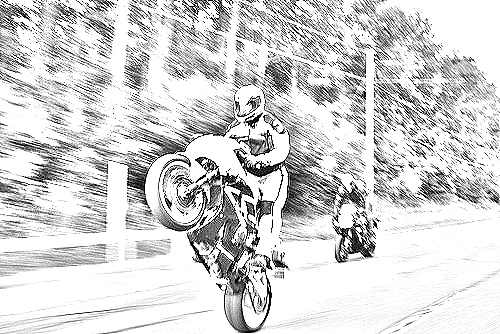
Portrait style: Sketch Portrait